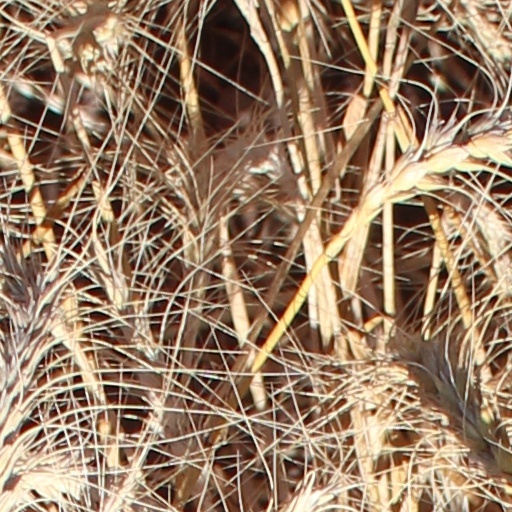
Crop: wheat